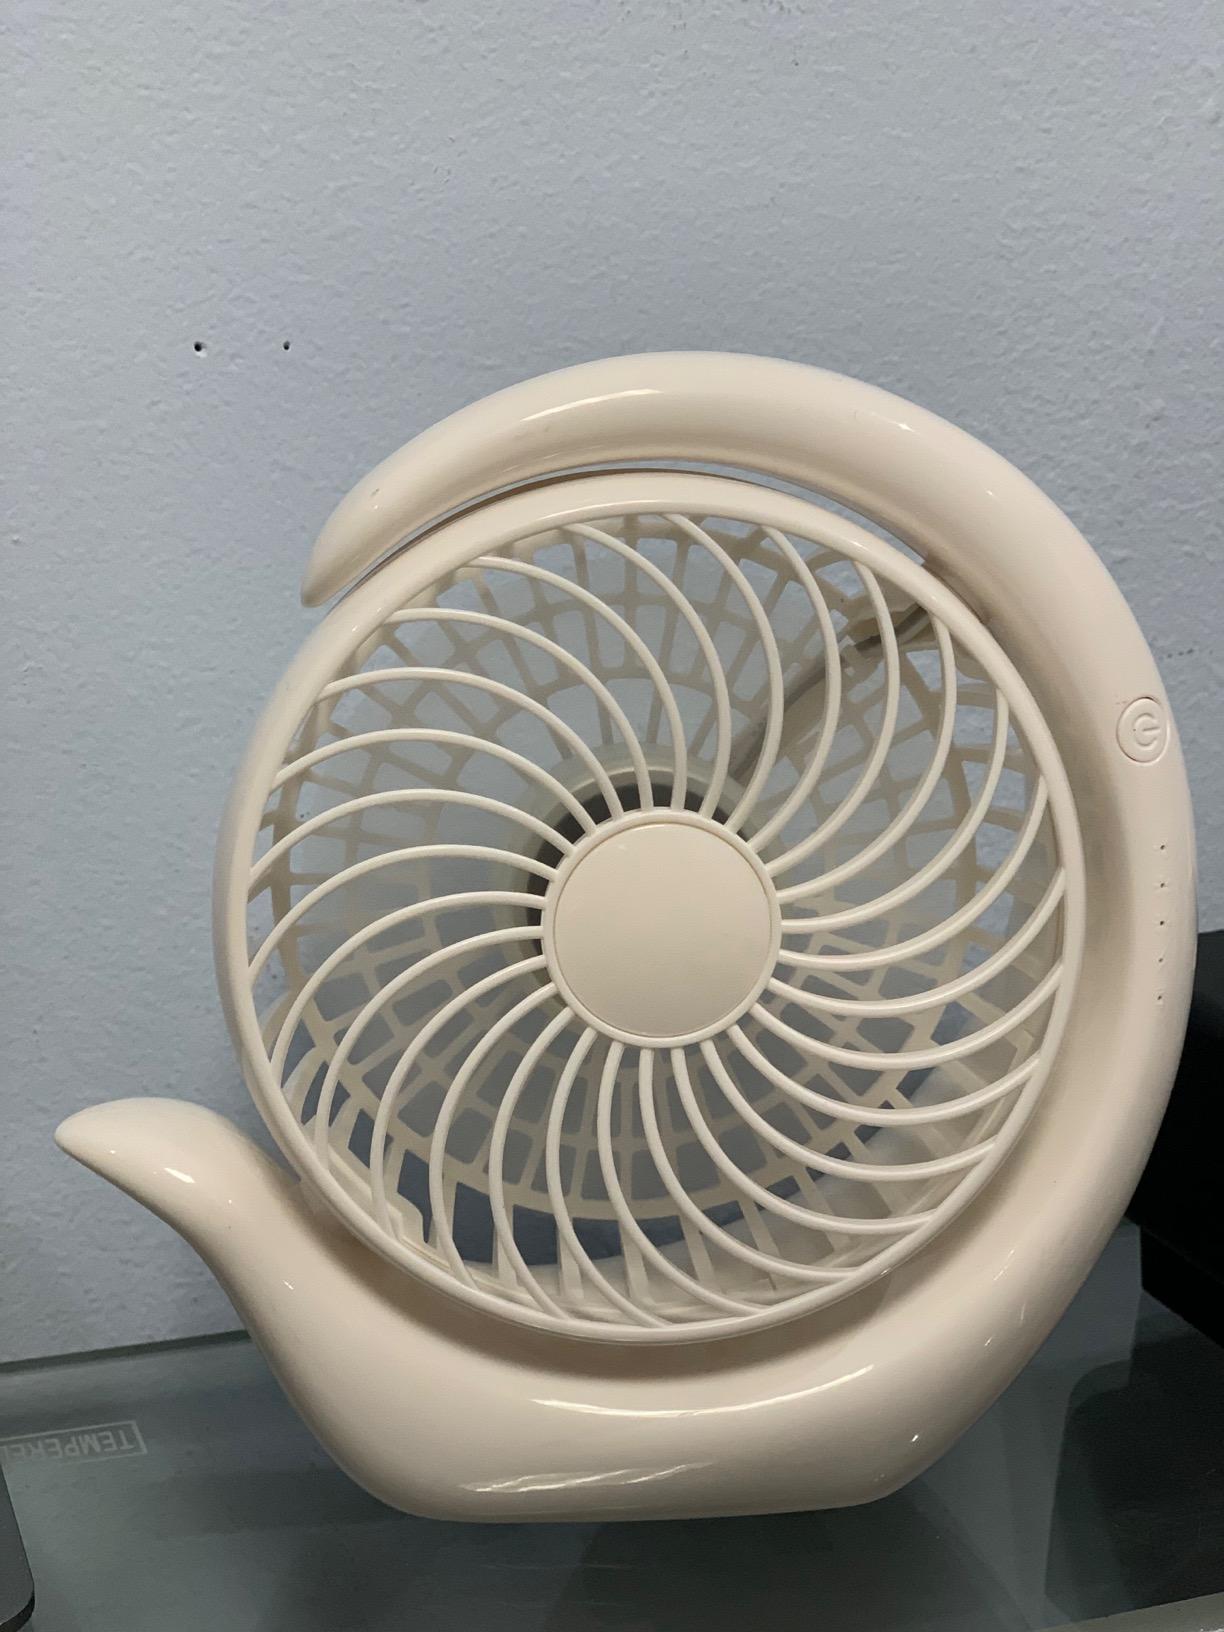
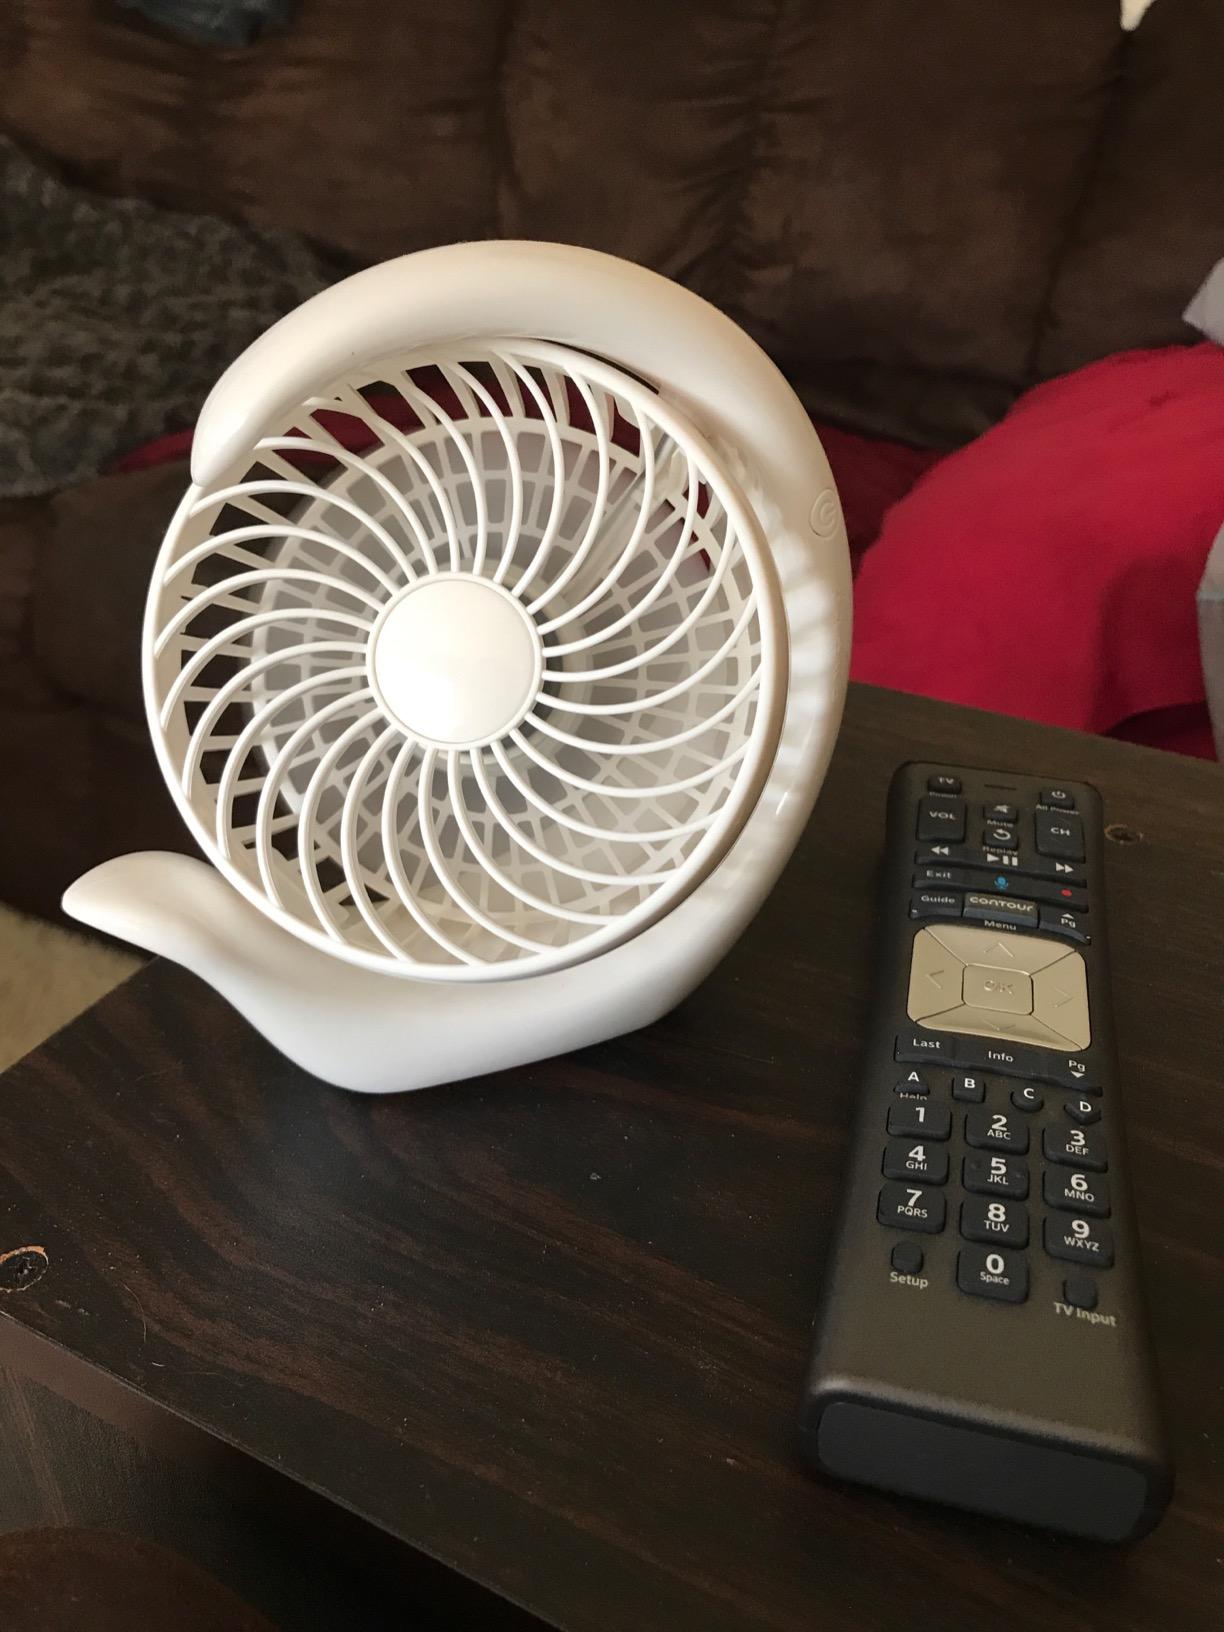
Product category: fan
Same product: yes